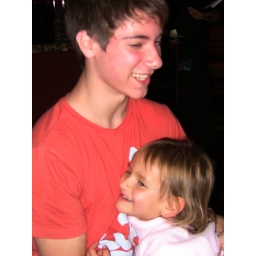
Madi and Matt - sitting in a tree